Dwayne Roloson

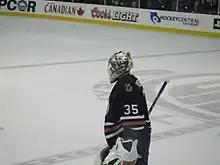
Roloson, playing for the Edmonton Oilers in October 2006

Criticism was muted following sensational play by Roloson, backstopping the Oilers to the final of the 2006 playoffs. He had a record of 12–5 through the first three rounds, and along with Chris Pronger, was considered a front-runner for the Conn Smythe Trophy as playoff MVP if the Oilers were victorious in the finals.